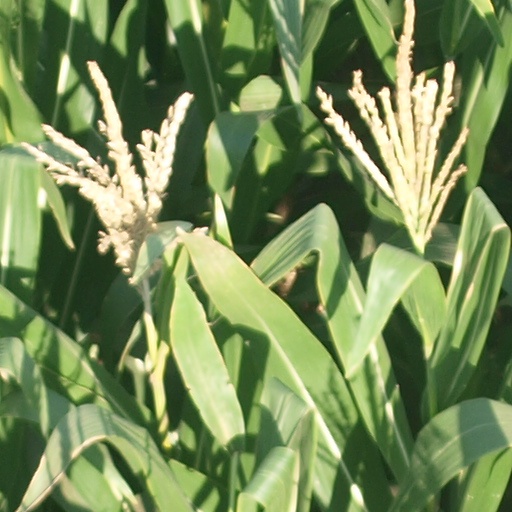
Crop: maize; corn